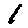
Label: 1